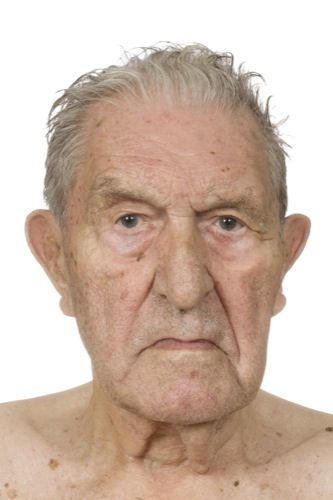
Label: Colored